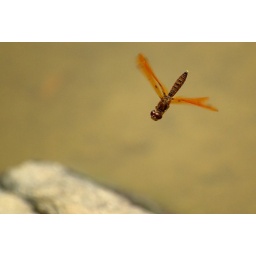
These little guys are plentiful around the lake near my office building.